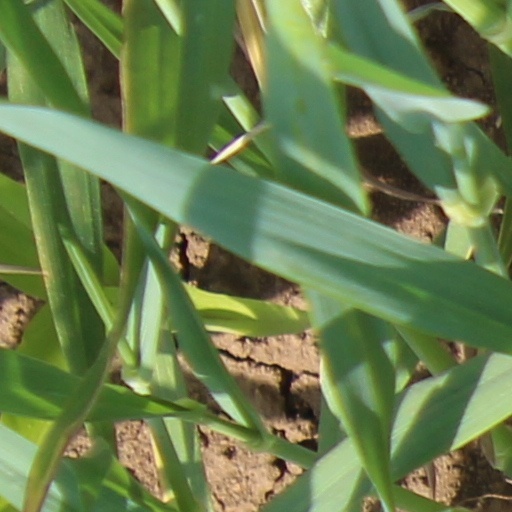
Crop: wheat